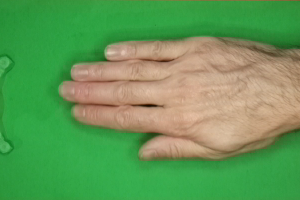
Label: paper